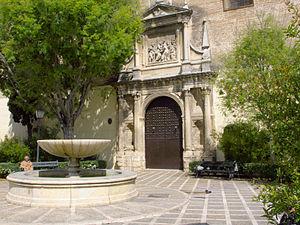
Le Couvent de Sainte Isabelle est situé place Sainte Isabelle, à Séville.